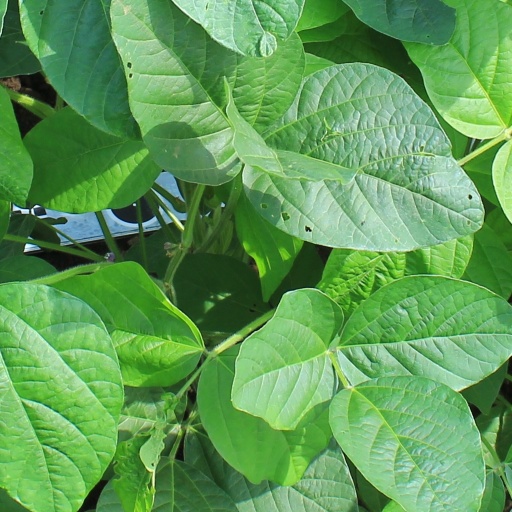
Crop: soybean